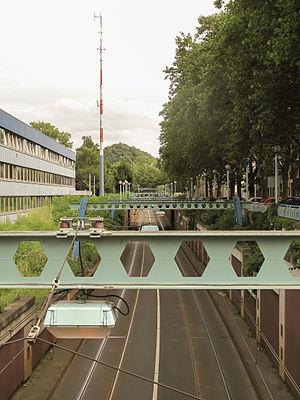
Oberhausen est une ville indépendante allemande du district de Düsseldorf, dans le Land de Rhénanie-du-Nord-Westphalie. Elle se situe dans la Ruhr, à environ 30 km au nord de Düsseldorf et fait partie de la structure intercommunale de la Ruhr qui regroupe quelque 5 millions d'habitants.